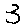
Label: 3